In Old Missouri

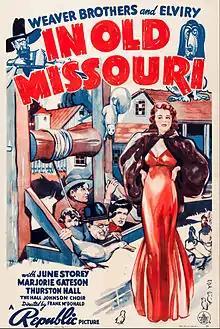
Film poster

In Old Missouri (1940) is a film starring the hillbilly comedy troupe the Weaver Brothers and Elviry, and released by Republic Pictures.